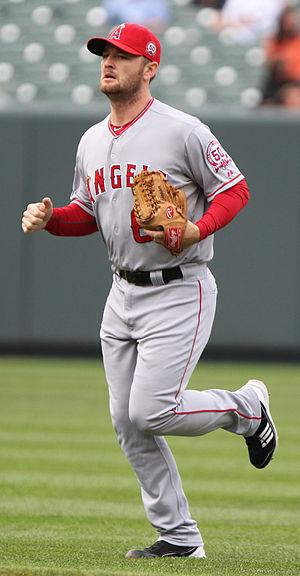
Richard Thompson est un lanceur de relève droitier des Ligues majeures de baseball jouant avec les Athletics d'Oakland.